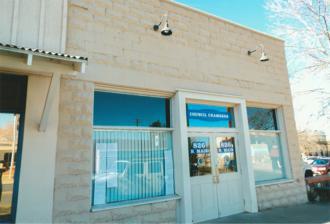
Building: Building at 826 North Main Street
Country: United States of America
Year built: 1925
United States historic place in Cottonwood, Arizona United States historic place Building at 826 North Main Street U.S. National Register of Historic Places Building on 826 Show map of Arizona Show map of the United States Location 826 N. Main St., Cottonwood, Arizona Coordinates 34°44′46″N 112°1′36″W / 34.74611°N 112.02667°W / 34.74611; -112.02667 Area less than one acre Built 1925 MPS Cottonwood MRA NRHP reference No. 86002147 Added to NRHP September 19, 1986 The Building at 826 North Main Street , at 826 N. Main St. in Cottonwood, Arizona , was built in 1925.  It is a 25-by-75-foot (7.6 m × 22.9 m) building built of cast block and is significant of an example of better fire protection in construction following a 1925 fire in Cottonwood's business district.  This building is reported to be one of only three examples of using cast block in particular, in Cottonwood, and "the only example of its use for residential purposes", although the building has in fact been used since for commercial purposes. It was listed on the National Register of Historic Places in 1986. References